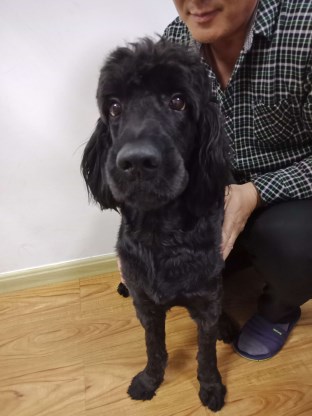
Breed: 2925-n000114-toy_poodle